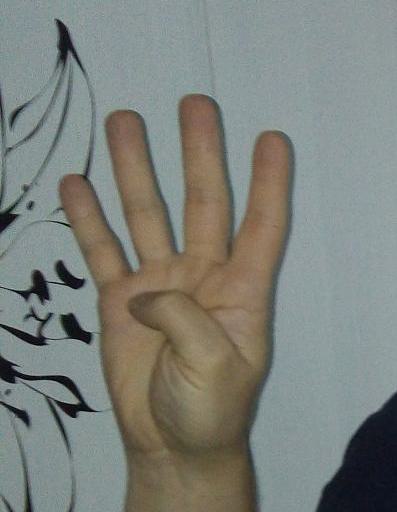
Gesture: four